Jamia Hafsa

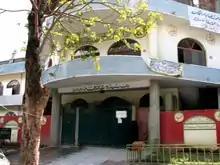
The front façade of Jamia Hafsa

A female Islamic seminary, Jamia Syeda Hafsa, was founded in 1992 by Mawlānā Abdullah Ghazi, as the women's branch of Jamia Uloom Al-Islamia Al-Faridia. Located adjacent to the Lal Masjid (Red Mosque), the institution was built on 7,500 square yards of land.